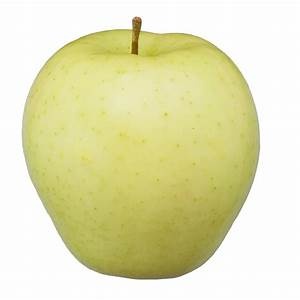
Label: apple